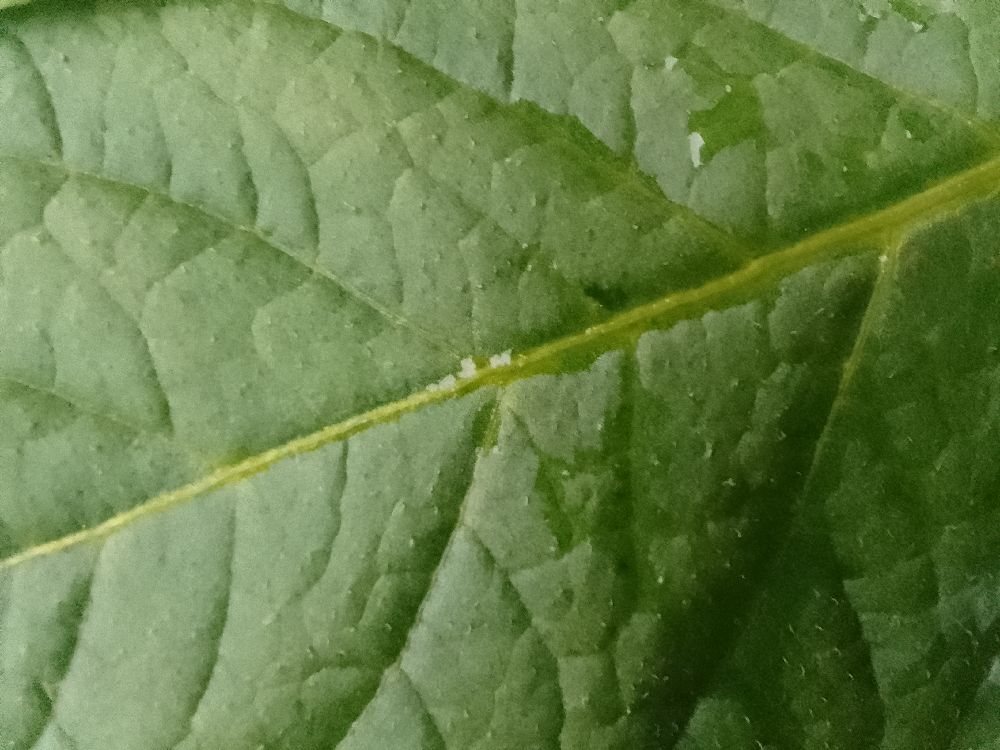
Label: Healthy